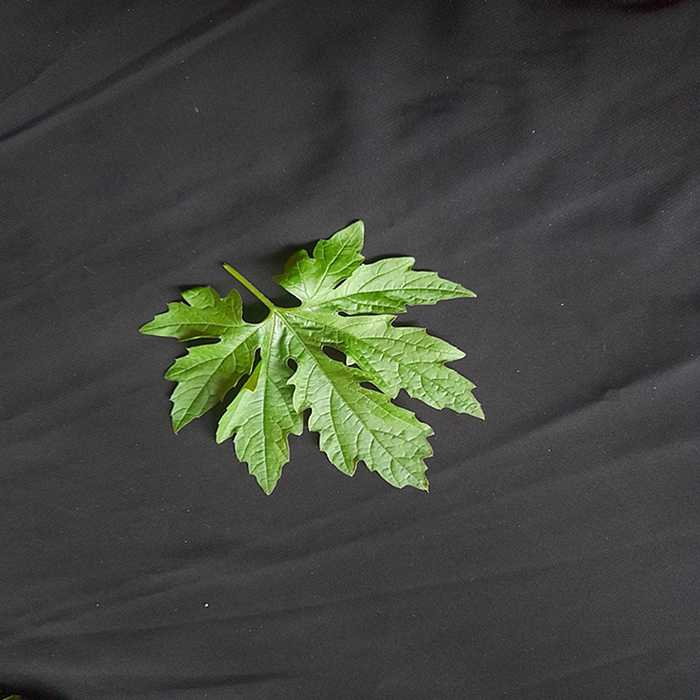
Plant: Bitter Gourd
Label: Fresh leaf